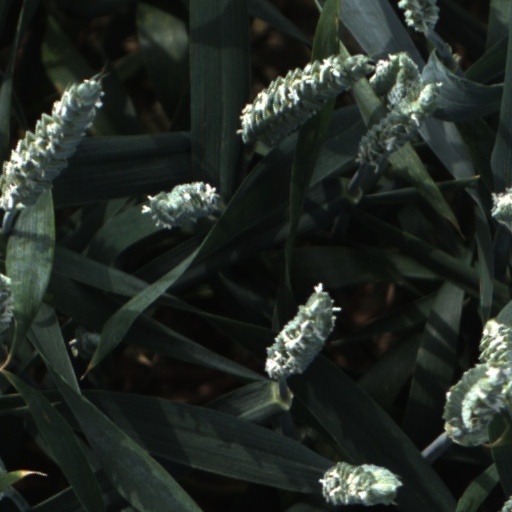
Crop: wheat